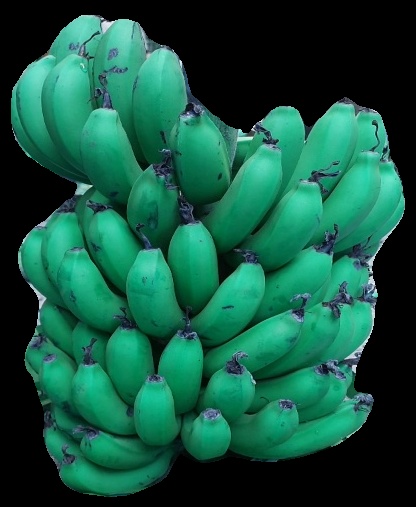
Variety: pachbale
Grade: grade2